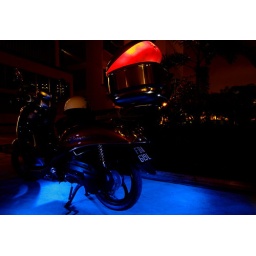
1 580II @ 1/2 inside box with red gell. 1 vivitar @ 1/1 fired multiple times around bike